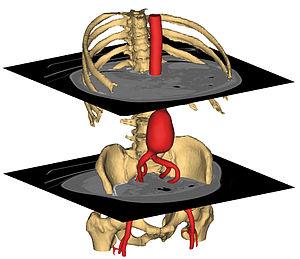
Mimics est un logiciel de traitement d'image 3D ainsi que de conception et de modélisation, développé par Materialise NV, une société belge spécialisée dans les logiciels de fabrication additive et des technologies pour les soins médicaux, dentaires et les industries d'imprimeries 3D. Mimics transforme des piles d'images 2D en modèle 3D. Ces modèles 3D peuvent ensuite être utilisés pour une variété d'applications d'ingénierie. Mimics est disponible commercialement à l'intérieur de la suite logiciel Materialise Mimics Innovation Suite, qui contient également 3-matic.